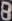
Number: 8